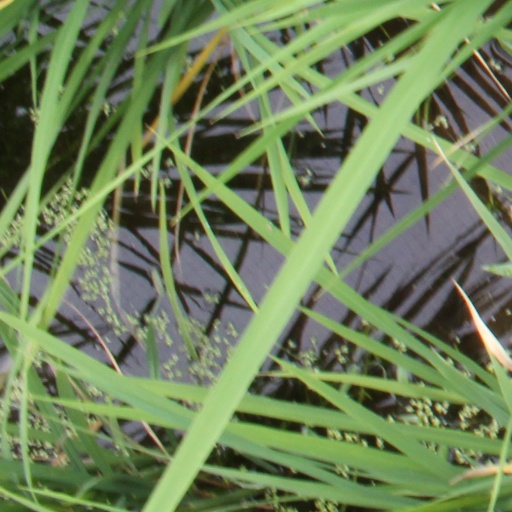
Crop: rice